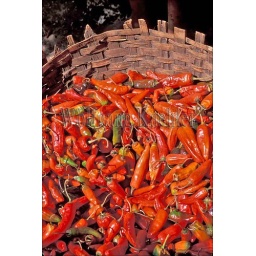
Ethiopia, bahar dar, market scene, red chili peppers in basket